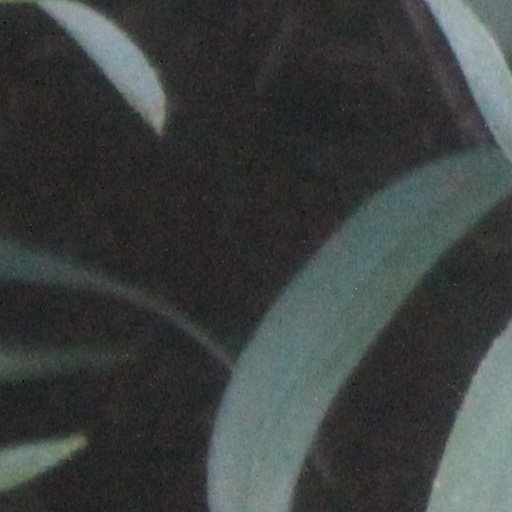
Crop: wheat